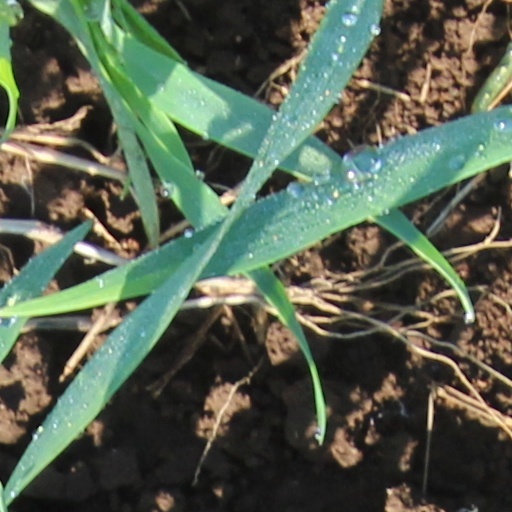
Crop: wheat